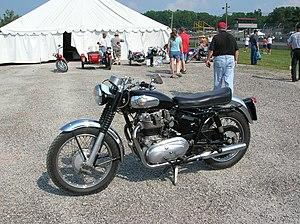
Royal Enfield est l’une des plus anciennes marques de motos. D'abord britannique, elle est aujourd'hui détenue par la compagnie indienne Eicher Motors, fabricant de bus, tracteurs et véhicules utilitaires.
L'Interceptor est un modèle de moto britannique construite par Royal Enfield entre 1960 et 1970 et remise en production depuis 2018. La 700 Interceptor introduite en 1960 était une version modifiée du modèle Constellation 692 cm³. En 1962, la société proposa la 750 Interceptor qui évolua en permanence jusqu'à la fin de sa production en 1971.